Jeff Trott

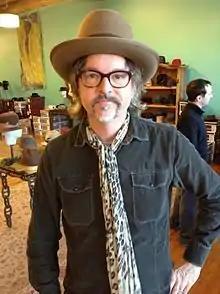
Trott in 2015

Jeffrey Robert Trott is an American songwriter and record producer from San Francisco, California. He is perhaps most well-known for his collaborations with American singer Sheryl Crow, having co-written some of her biggest hits, including "If It Makes You Happy", "Everyday Is a Winding Road", and "Soak Up the Sun"; he also produced tracks on her albums "C'mon, C'mon", "Wildflower", "Be Myself", and "Threads". Trott won the BMI "Songwriter of the Year" award in 1998.